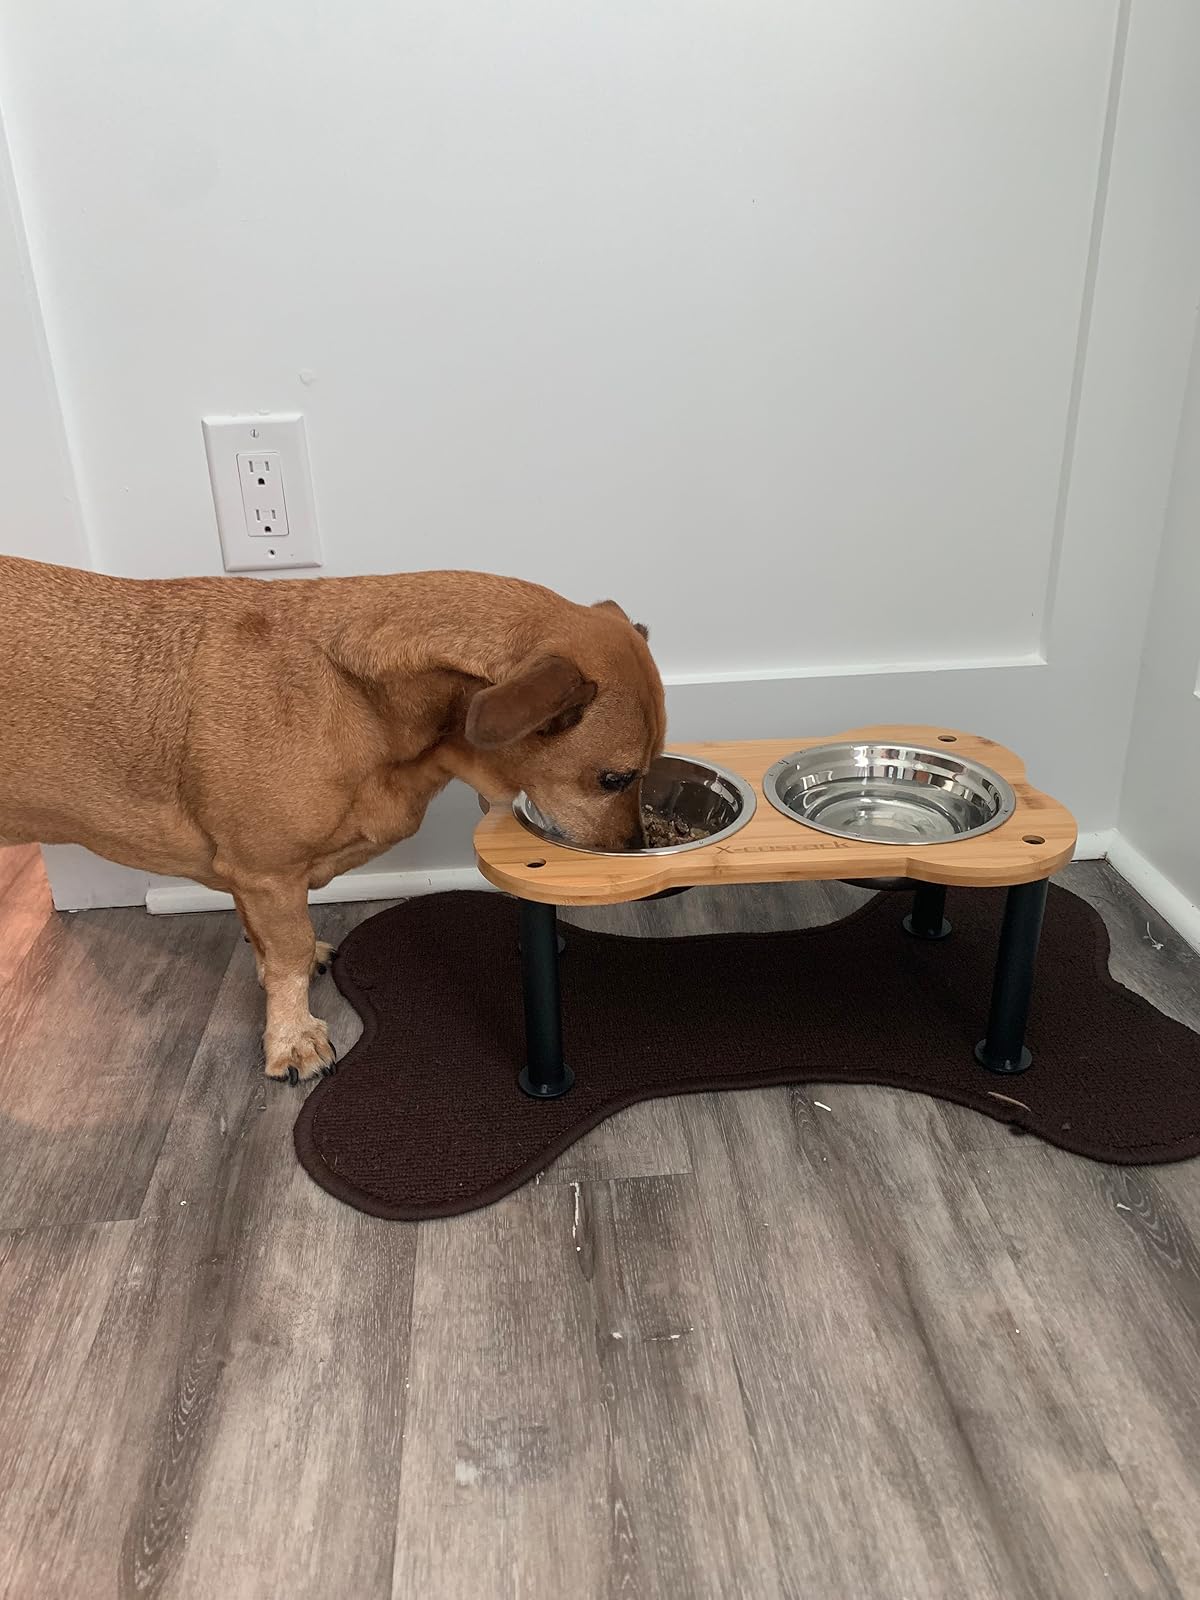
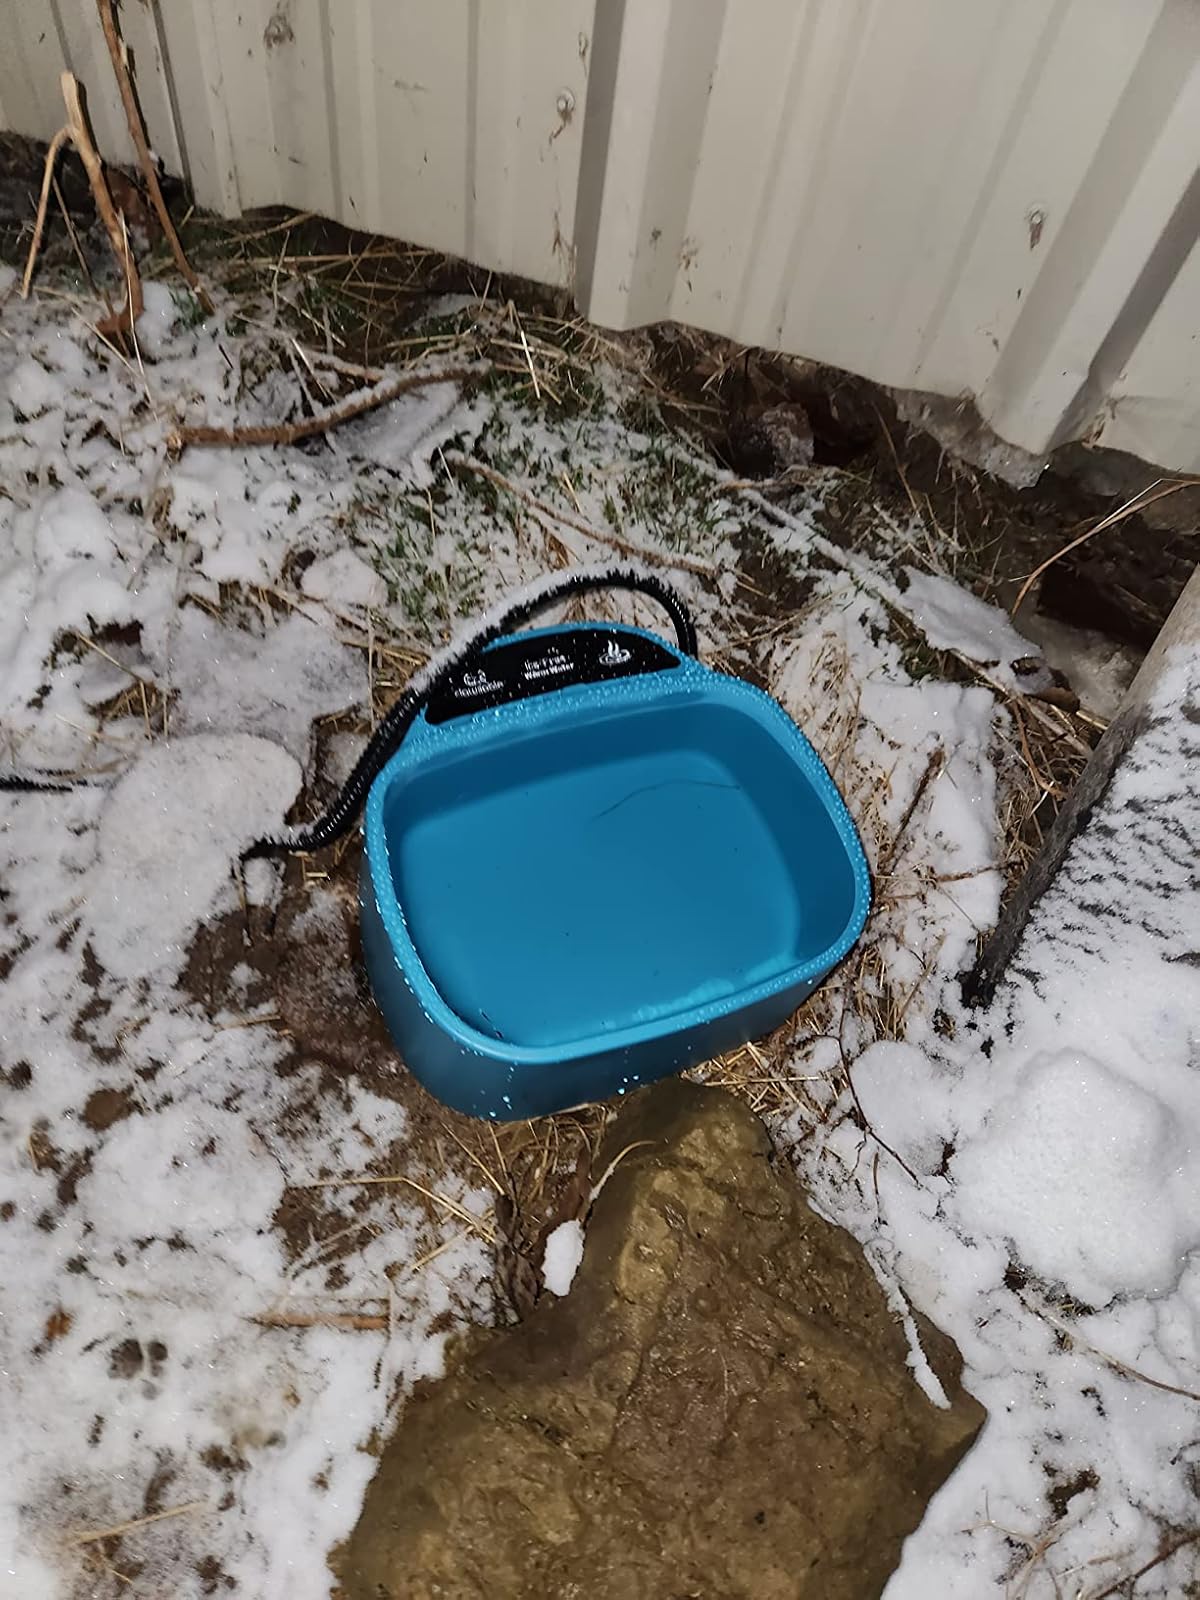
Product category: items_bowl
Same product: no